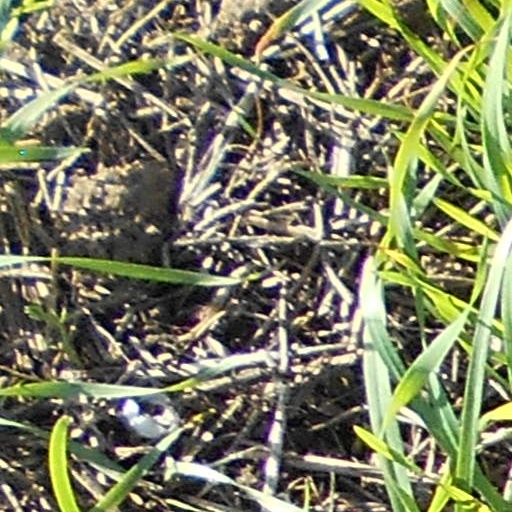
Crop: wheat